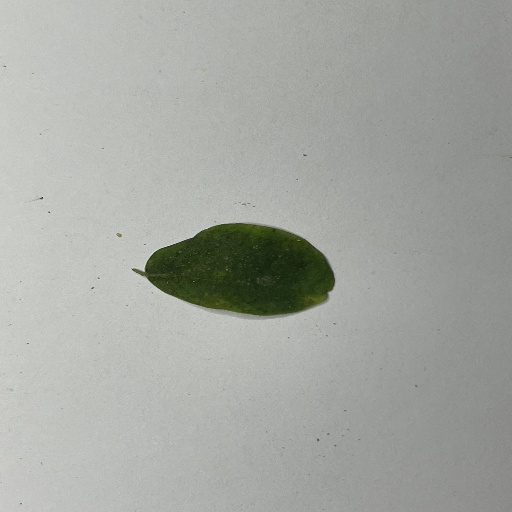
Species: Sojina
Leaf condition: Bacterial Spot